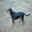
Label: dog